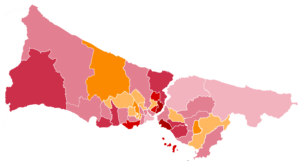
Une élection maïorale a lieu le 23 juin 2019 à Istanbul suite à l'annulation de l'élection du candidat du Parti républicain du peuple, Ekrem İmamoğlu au poste de Maire d'Istanbul lors des élections municipales turques de 2019.